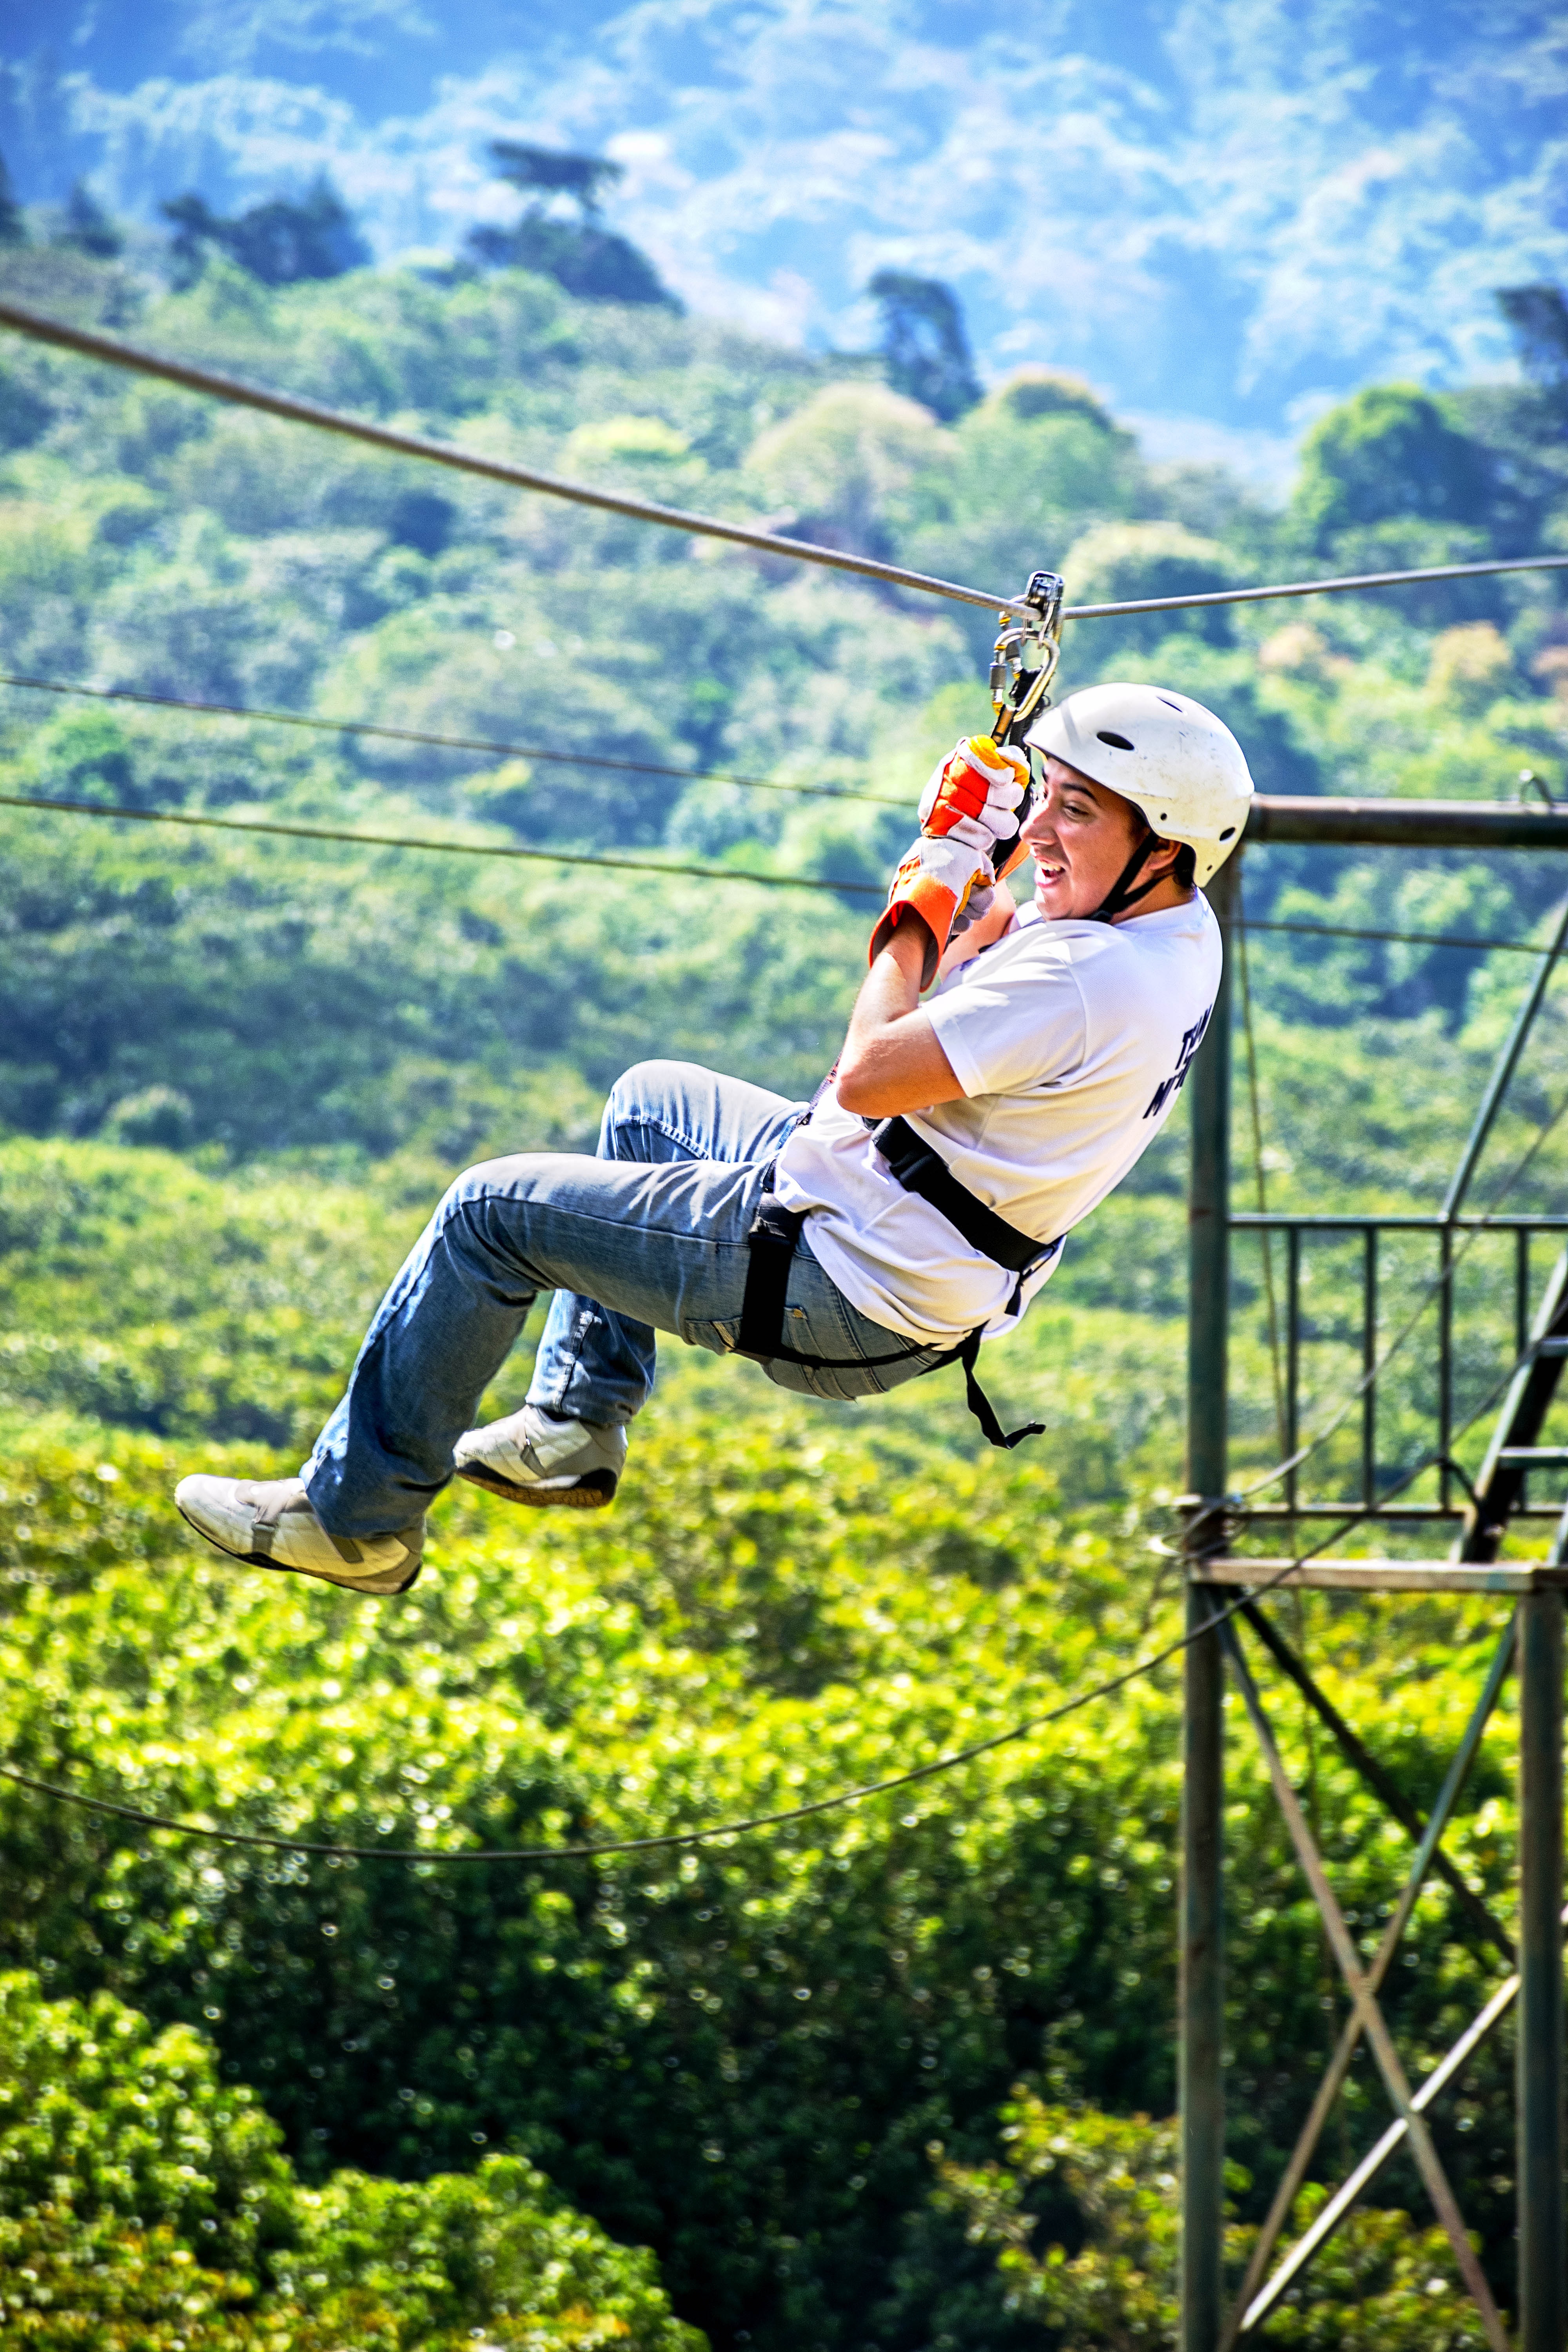
nature, mountain, sport, adventure, cable, jumping, canopy, extreme sport, tourism, skill, fun, sports, end, adrenaline, bungee jumping, tyrolean, tirolina, canopi